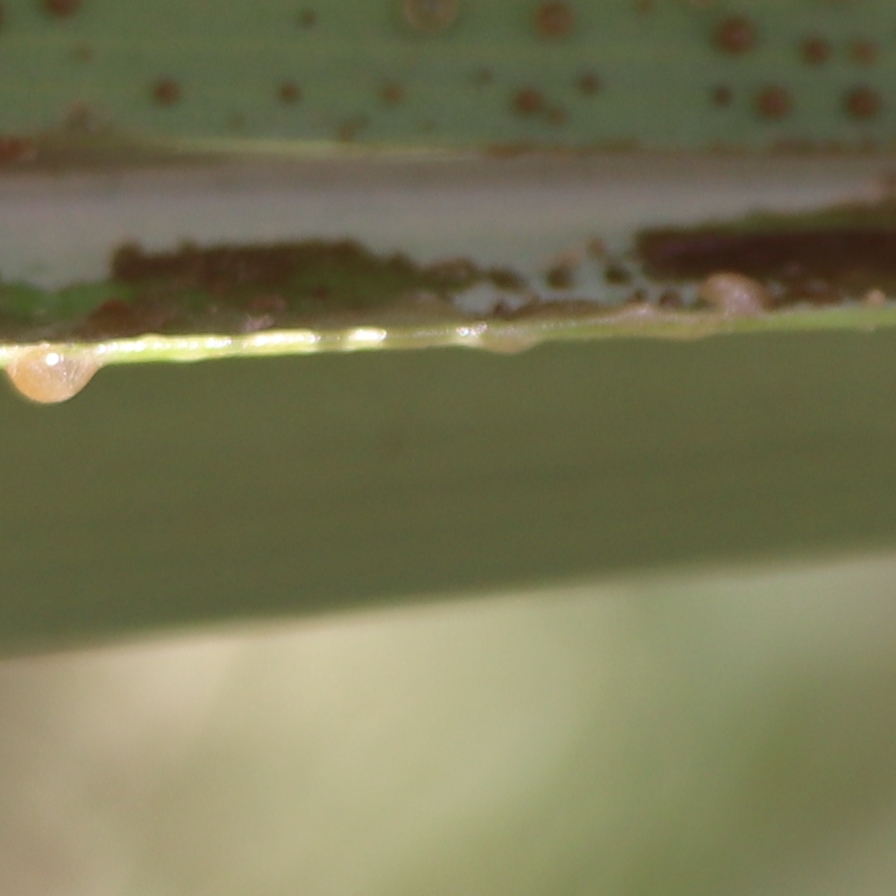
Label: Honey